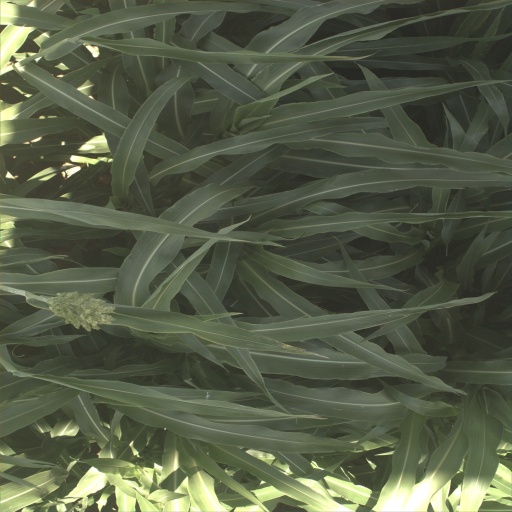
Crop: sorghum